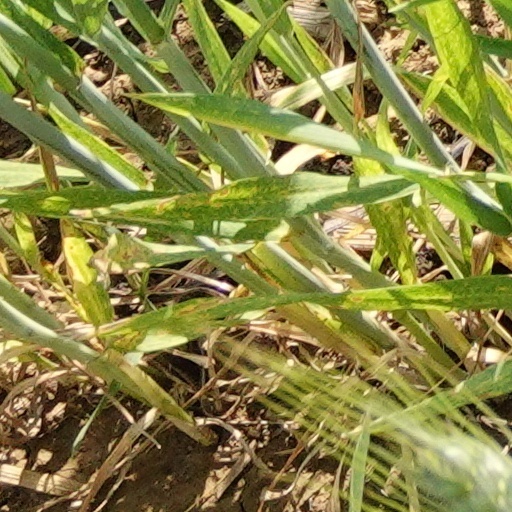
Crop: wheat